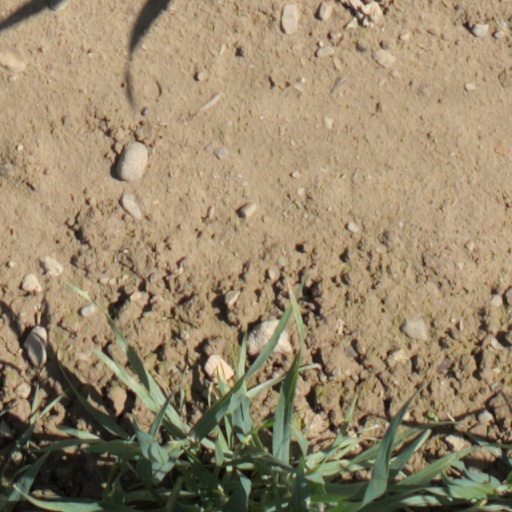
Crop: wheat